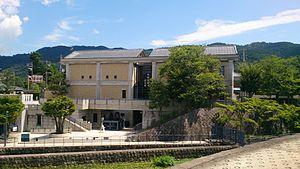
Le Musée du canal du lac Biwa est un bâtiment commémoratif situé dans l'arrondissement de Sakyō dans la ville de Kyoto près du jardin Murin-an. Il a ouvert ses portes le 9 août 1989 à l'occasion du 100ᵉ anniversaire du canal du lac Biwa reliant le lac Biwa et la ville de Kyoto.